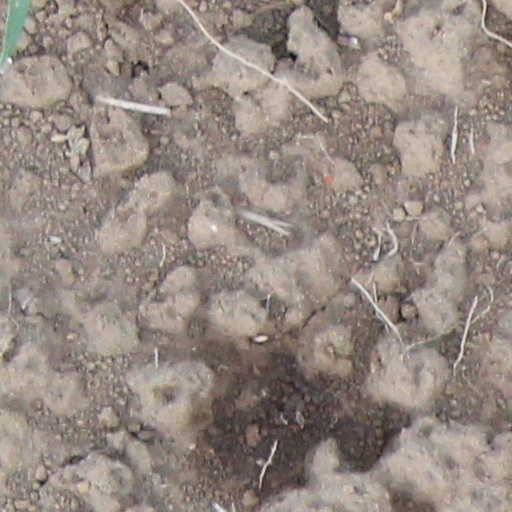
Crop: wheat